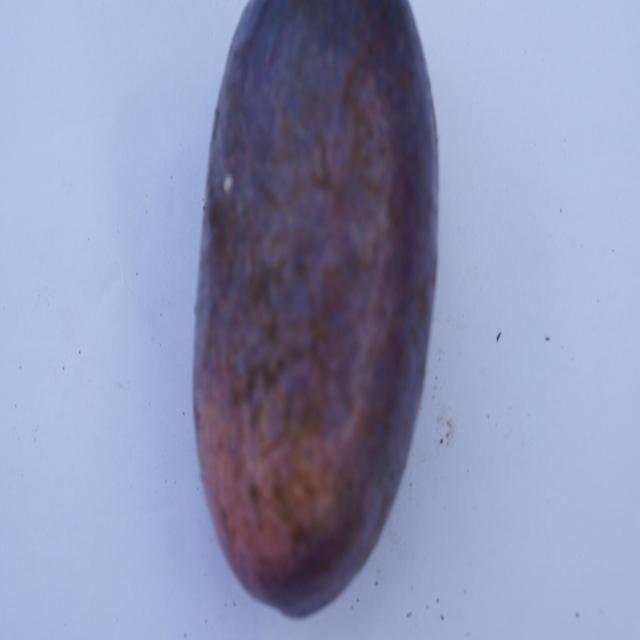
Plum grade: unaffected